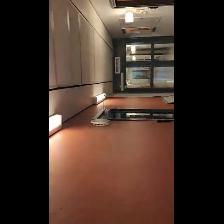
Label: NonHuman